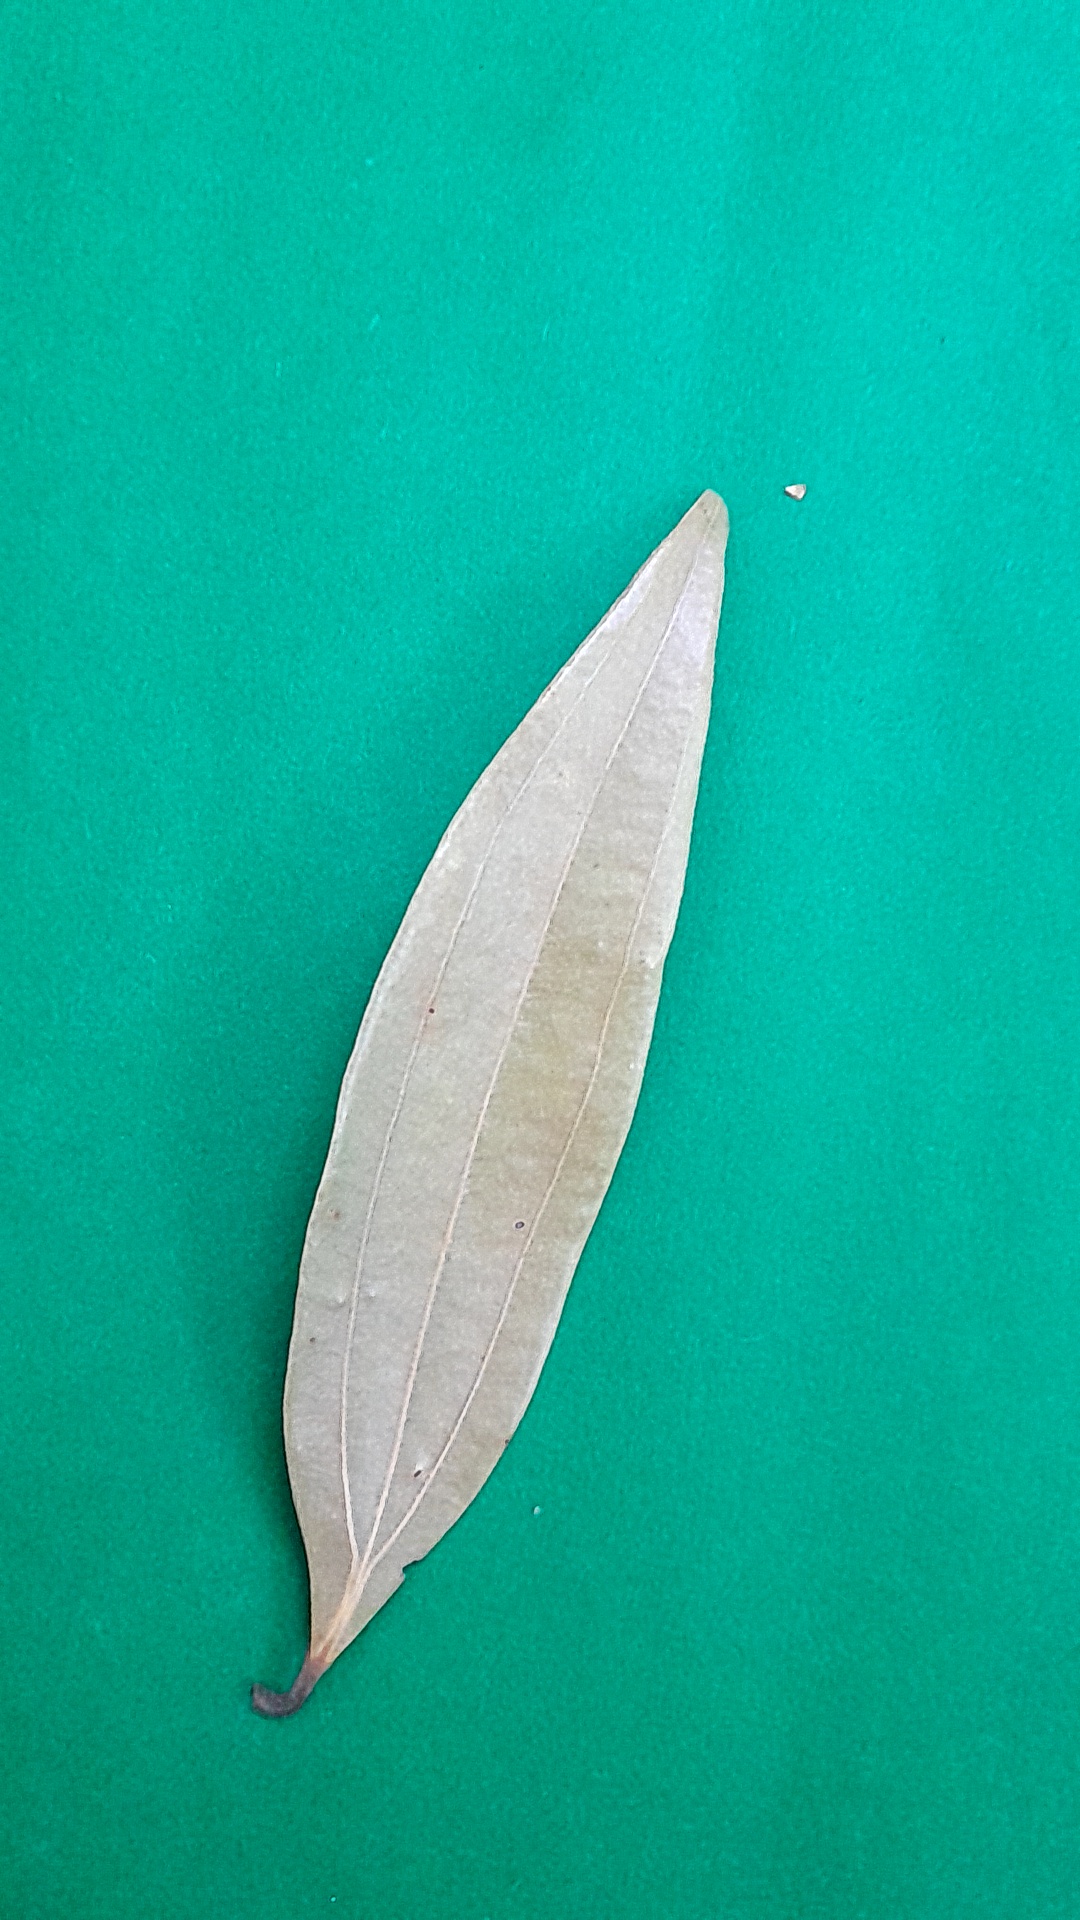
Label: Dry Leaf